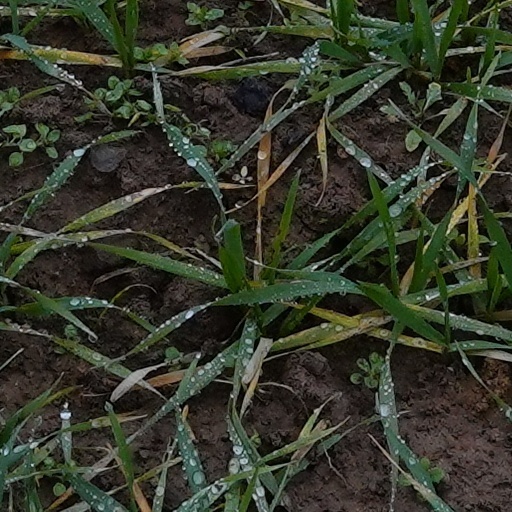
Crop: wheat